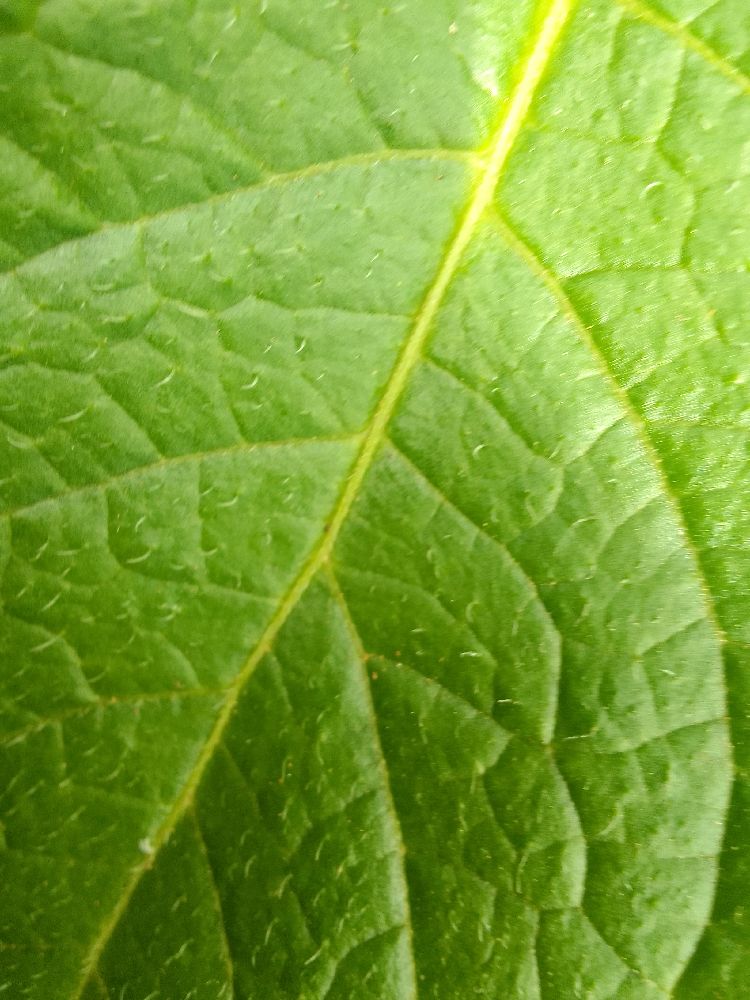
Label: Healthy